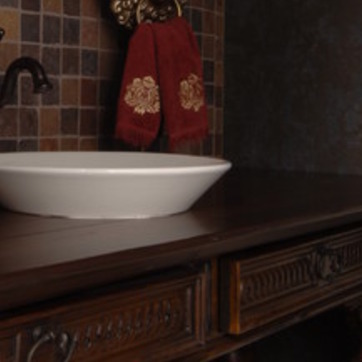
Material: ceramic